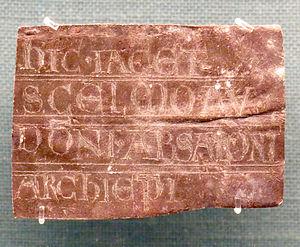
Skjalm Hvide, est un grand propriétaire foncier danois, père d'Asser Rig et père nourricier de Knud Lavard.